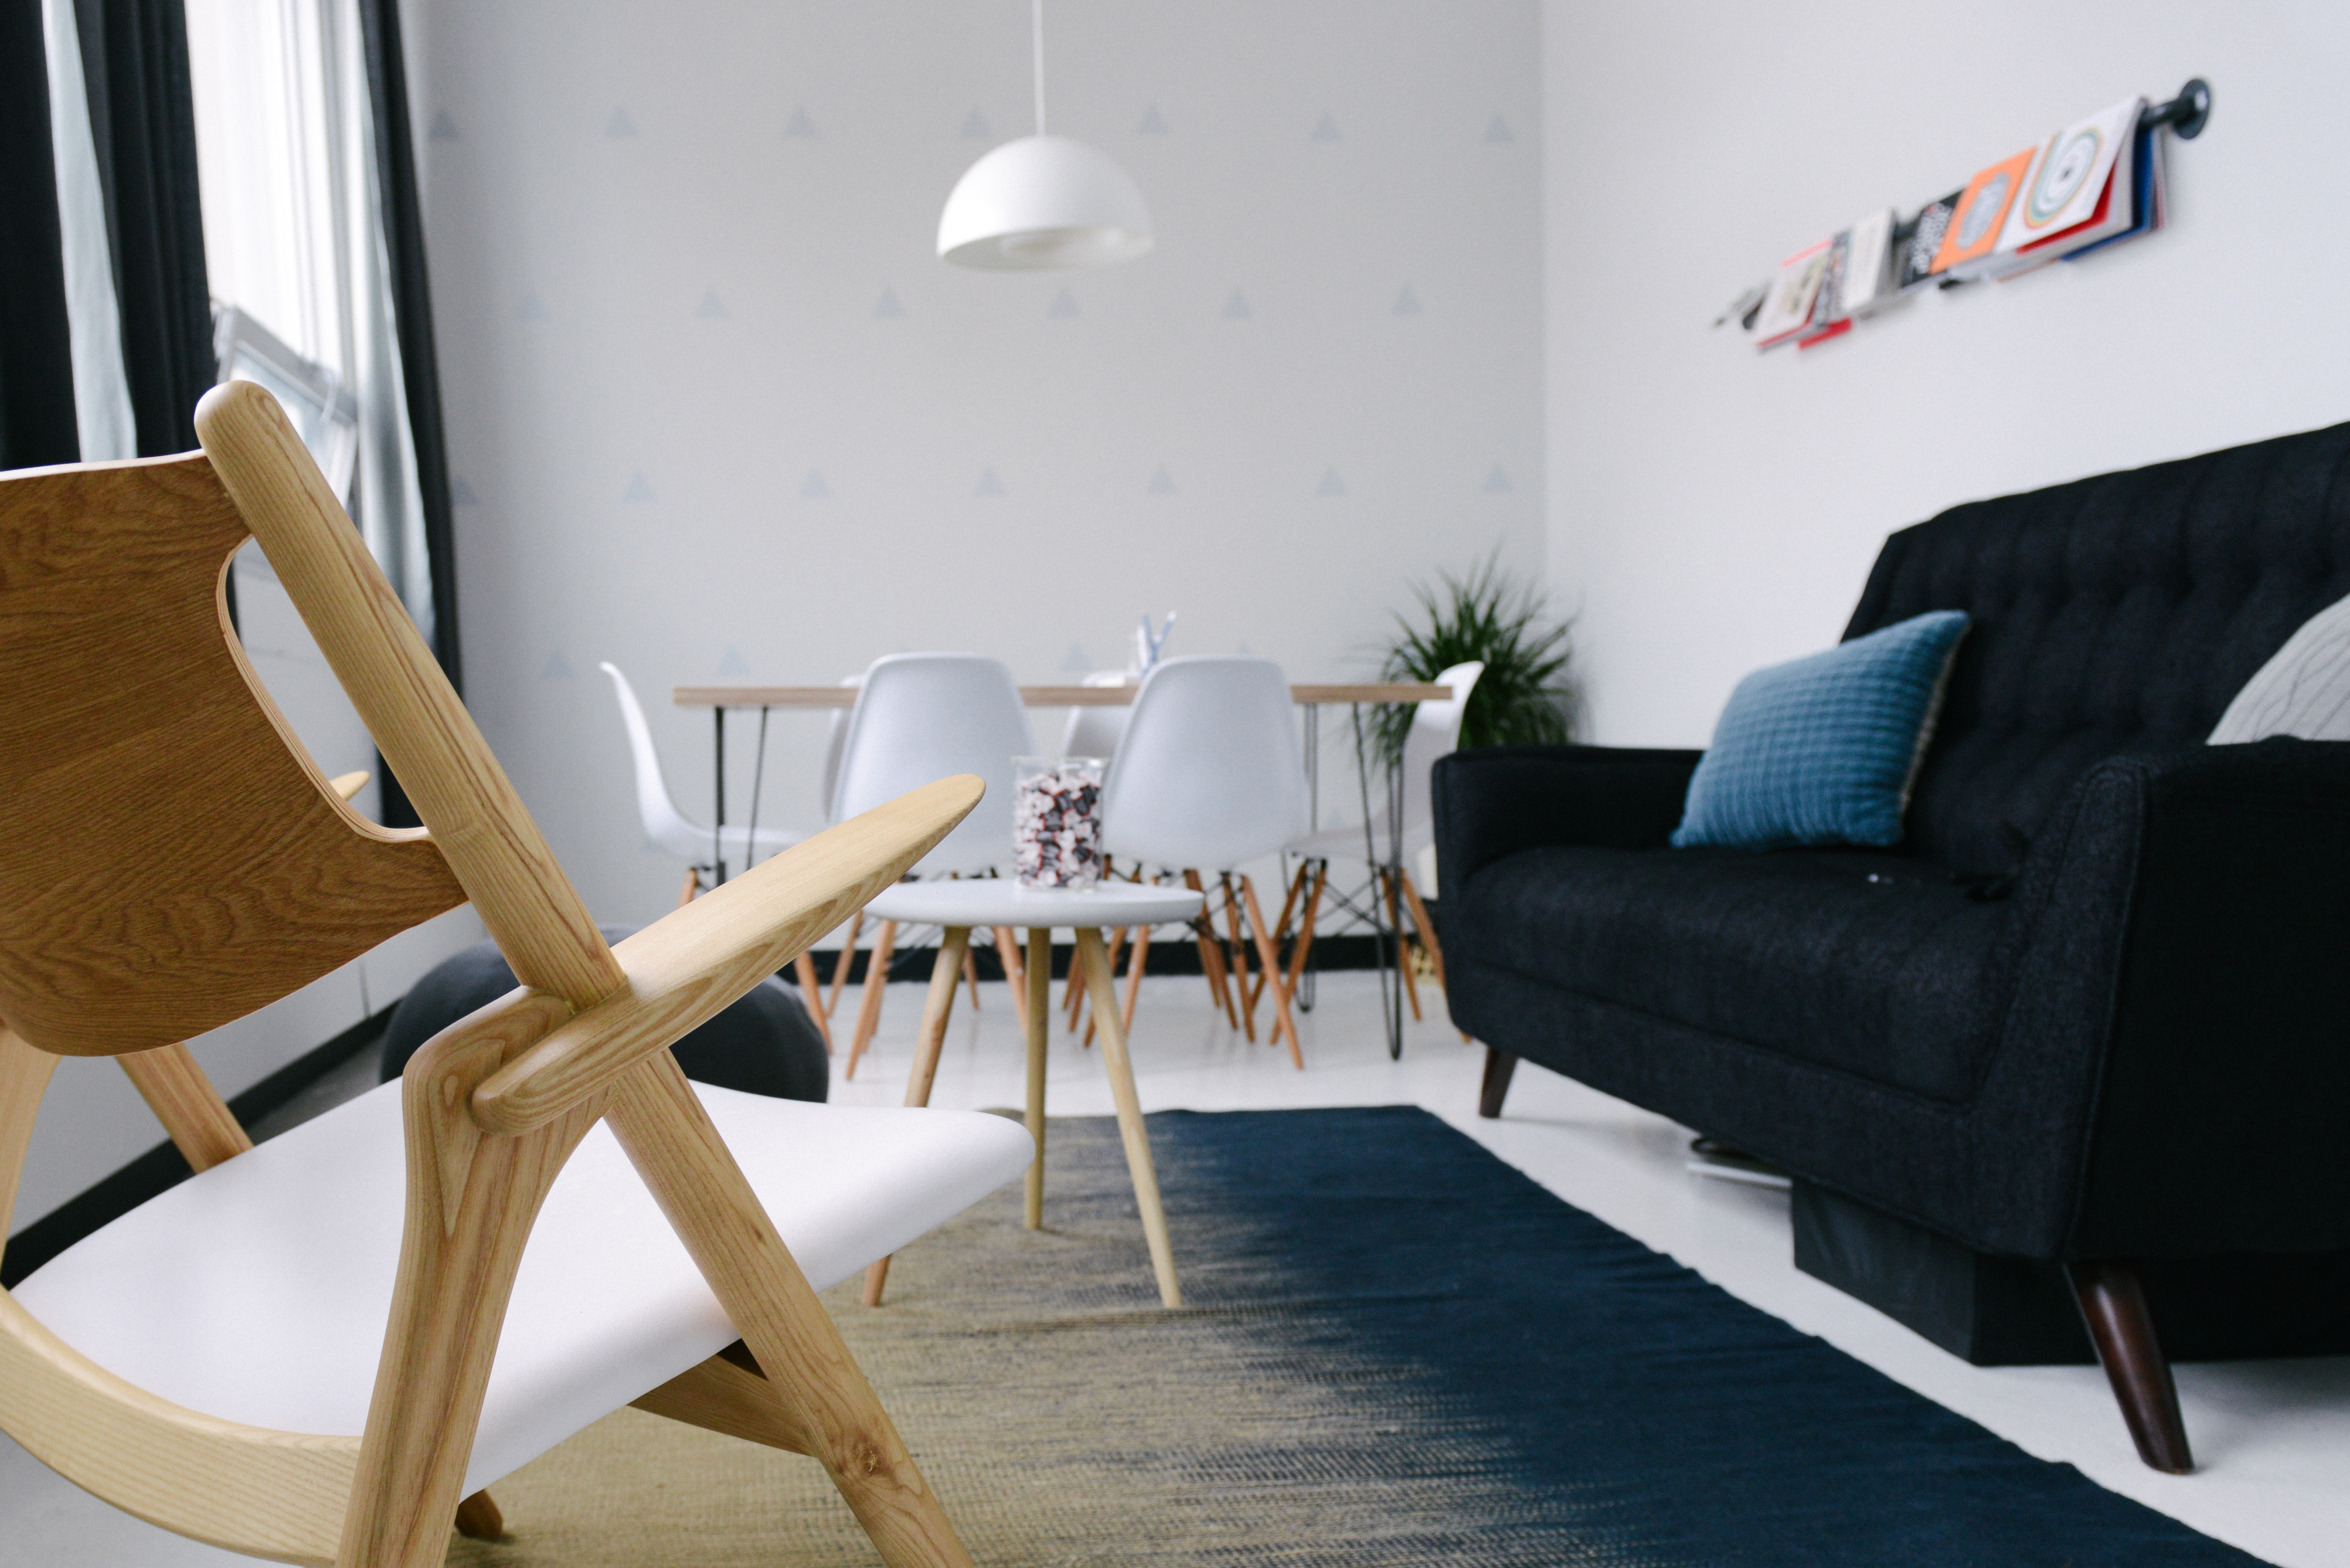
table, wood, chair, floor, living room, furniture, room, sofa, couch, interior design, chairs, design, carpet, flooring